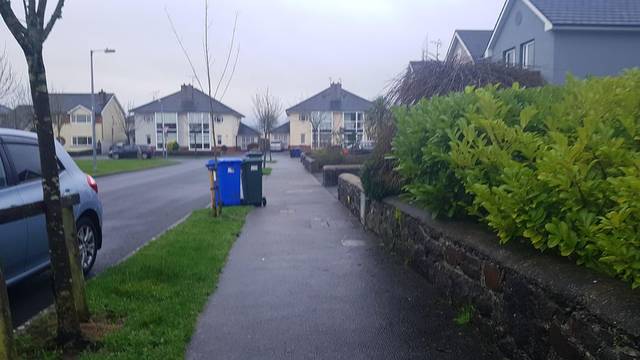
Region: Ireland
Coordinates: 53.524, -8.848